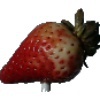
Label: Strawberry 1